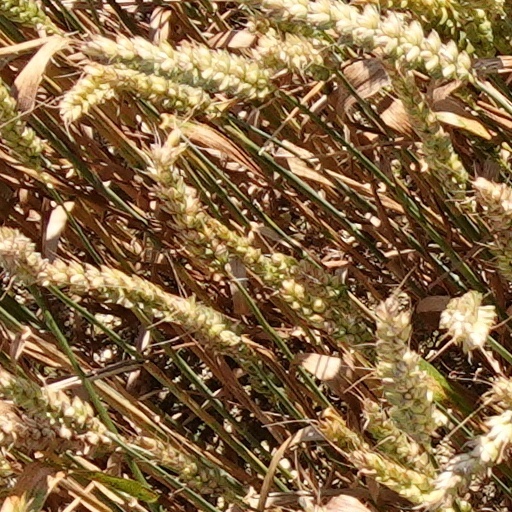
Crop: wheat